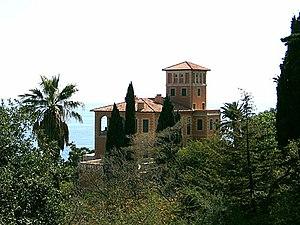
Vue de la demeure du jardin botanique Hanbury
Vintimille est une ville italienne de la province d'Imperia en Ligurie, à la frontière franco-italienne.